1918 United Kingdom general election in Ireland

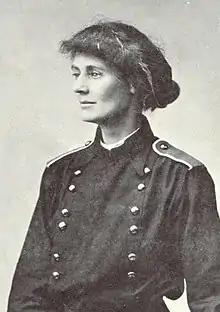
Constance Markievicz was the first woman ever to be elected to the British House of Commons. She did not take her seat, instead joining the First Dáil. In 1919 she was appointed Minister for Labour, the first female minister in a democratic government cabinet.

Voting in most Irish constituencies occurred on Saturday, 14 December 1918. While the rest of the United Kingdom fought the 'Khaki election' on other issues involving the British parties, in Ireland four major political parties had national appeal. These were the IPP, Sinn Féin, the Irish Unionist Party and the Irish Labour Party. The Labour Party, however, decided not to participate in the election, fearing that it would be caught in the political crossfire between the IPP and Sinn Féin; it thought it better to let the people make up their minds on the issue of Home Rule versus a Republic by having a clear two-way choice between the two nationalist parties. The Unionist Party favoured continuance of the union with Britain (along with its subordinate, the Ulster Unionist Labour Association, who fought as Labour Unionists). A number of other small nationalist parties also took part.